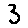
Label: 3